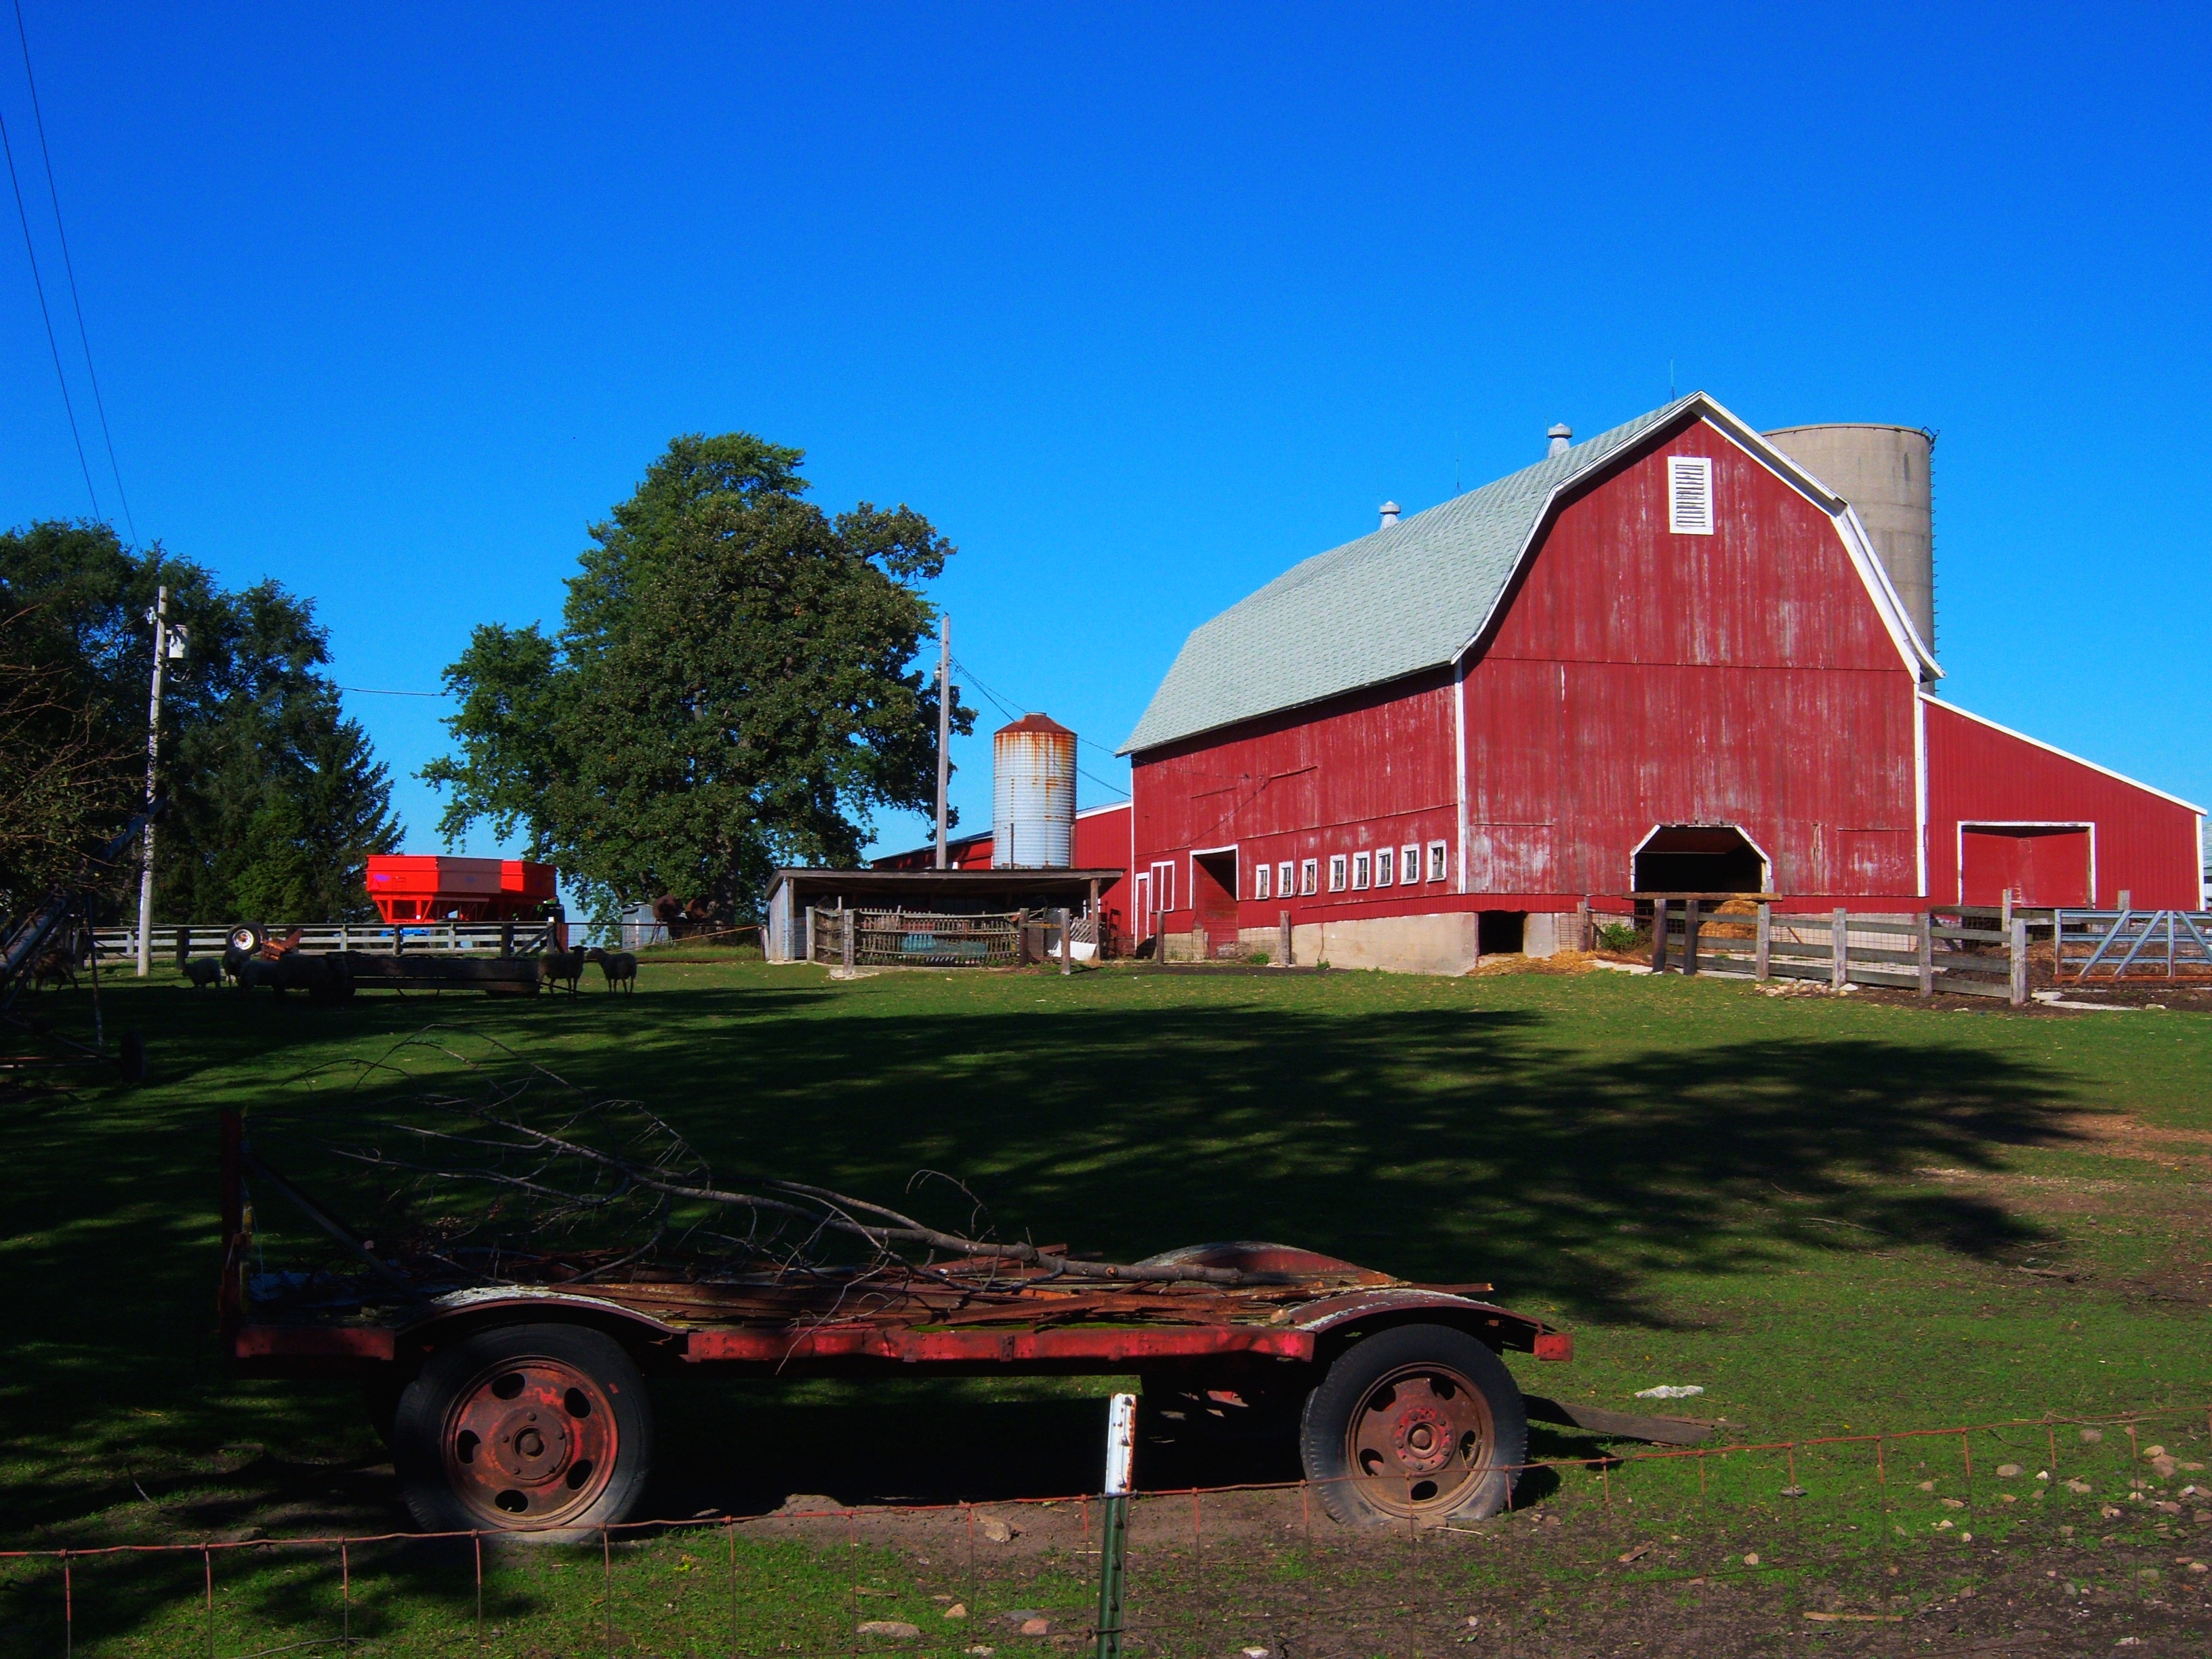
farm, building, barn, rural, farms, barns, estate, wisconsin, kenoshacounty, rural area